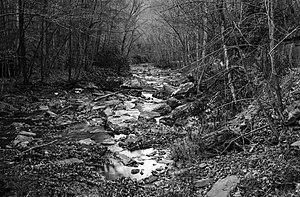
Le comté de Mercer est un comté des États-Unis situé dans l’État de Virginie-Occidentale. En 2000, la population était de 62 980 habitants. Son siège est Princeton. Il fait partie de l'aire urbaine de Bluefield qui compte 107.578 habitants.